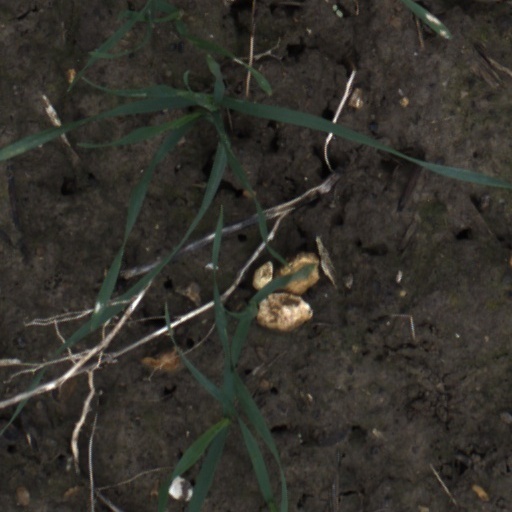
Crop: wheat